Altamonte Mall

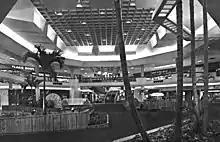
Center of Altamonte Mall in its early days

Altamonte Mall opened on August, 1st 1974, with Robinson's of Florida, Burdines, and Sears—the same anchors Orlando Fashion Square had when it opened a year before—but Altamonte also had a Jordan Marsh store during its opening.